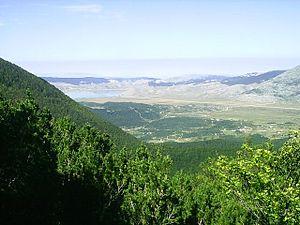
Blidinje est une réserve naturelle ainsi qu'une très petite station de ski, situés entre les montagnes Čvrsnica et Vran en Bosnie-Herzégovine.
Posušje est une ville et une municipalité de Bosnie-Herzégovine située dans le canton de l'Herzégovine de l'Ouest et dans la Fédération de Bosnie-et-Herzégovine. Selon les premiers résultats du recensement bosnien de 2013, la ville intra muros compte 6 386 habitants et la municipalité 20 698.
Tomislavgrad est une ville et une municipalité de Bosnie-Herzégovine située dans le canton 10 et dans la Fédération de Bosnie-et-Herzégovine. Selon les premiers résultats du recensement bosnien de 2013, la ville intra muros compte 5 760 habitants et la municipalité 33 032.
Selon la Loi sur la protection de la nature promulguée en 1965, les aires protégées de Bosnie-Herzégovine sont réparties en 9 catégories : les réserves naturelles intégrales, les réserves naturelles gérées, les parcs nationaux, les réserves spéciales, les réserves de paysages naturels, les espèces de plantes, les espèces animales, les monuments naturels et les monuments commémoratifs. En 2003, la catégorie des monuments naturels commémoratifs a disparu et, en 2008, celle des parcs naturels a été créée.